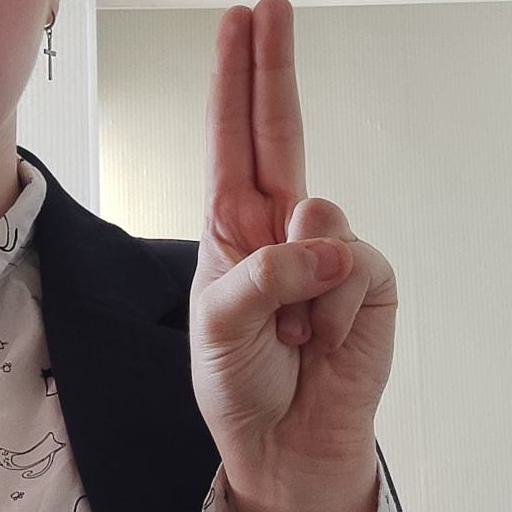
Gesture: two_up